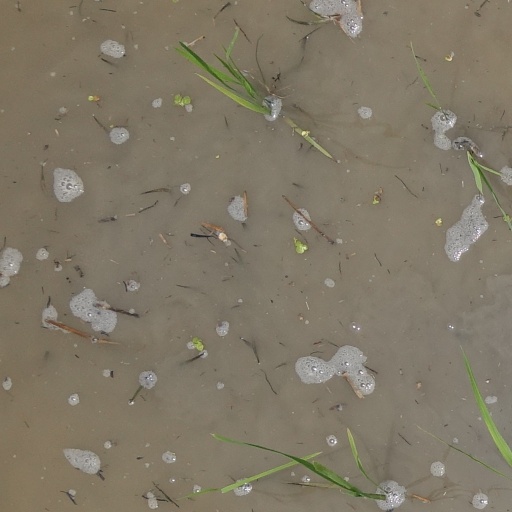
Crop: rice